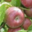
Label: apple